Take This Job and Shove It (film)

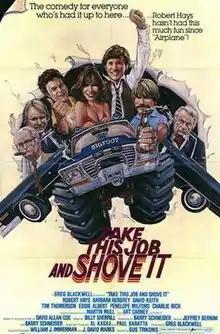

Take This Job and Shove It is a 1981 American comedy film directed by Gus Trikonis and starring Robert Hays, Barbara Hershey, Art Carney, and David Keith.